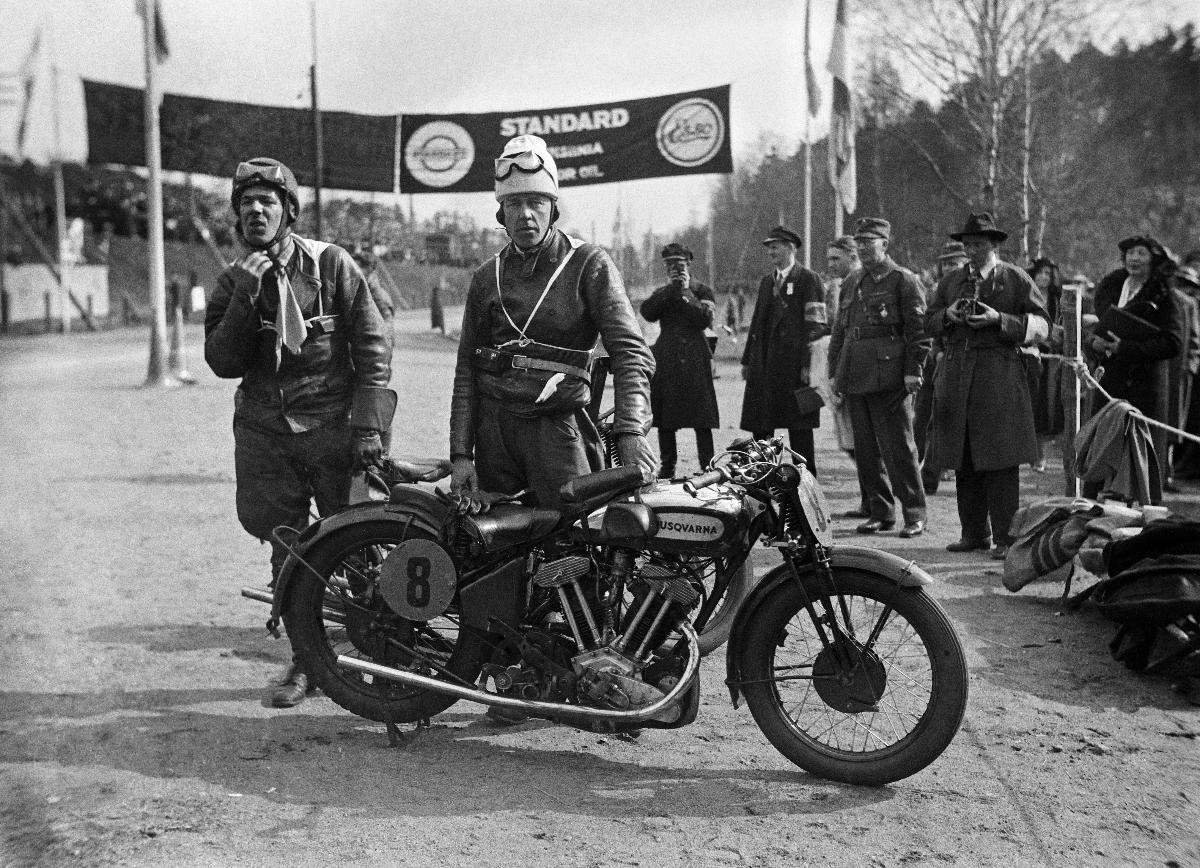
Suomen ensimmäiset suurajot
Finlands första Storlopp; The first Grand Prix of Finland
sisällön kuvaus: Suomen ensimmäiset suurajot Helsingissä 8.5.1932. Moottoripyöräilijä Gunnar Kalén. content description: The first Grand Prix of Finland in Helsinki 8.5.1932. The motorcyclist Gunnar Kalén. innehållsbeskrivning: Finlands första Grand Prix i Helsingfors 8.5.1932. Motorcyklisten Gunnar Kalén.
Kuvaaja: Sundström, Hugo, kuvaaja
Vuosi: 1932
Paikka: Suomi, Uusimaa, Helsinki, Eläintarha Helsinki; Suomi
Aiheet: moottoripyöräily; kilpa-ajot; moottoripyörät; kilpailut; Eläintarhanajot; Suomen Suurajot; moottoriurheilu; kilpa-ajajat; HBL; motorcycling; races (sports contests); motorcycles; competitions; sports; racing; motor sports; motorbikes; motor racing; spectators; drivers; motorcykelåkning; kappkörningar; motorcyklar; tävlingar; sport; motorsport; Djurgårdsloppet; Finlands Storlopp